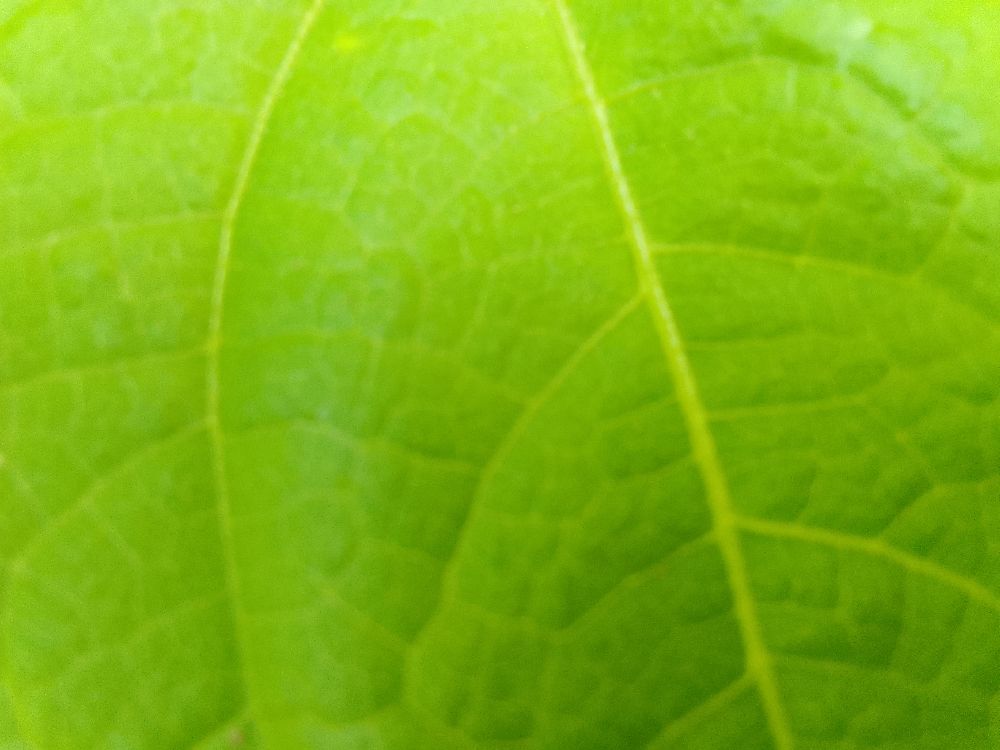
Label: healthy